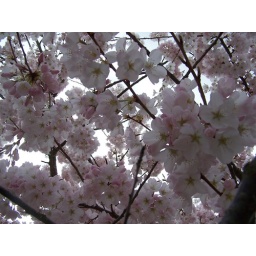
these are the trees in front of our house